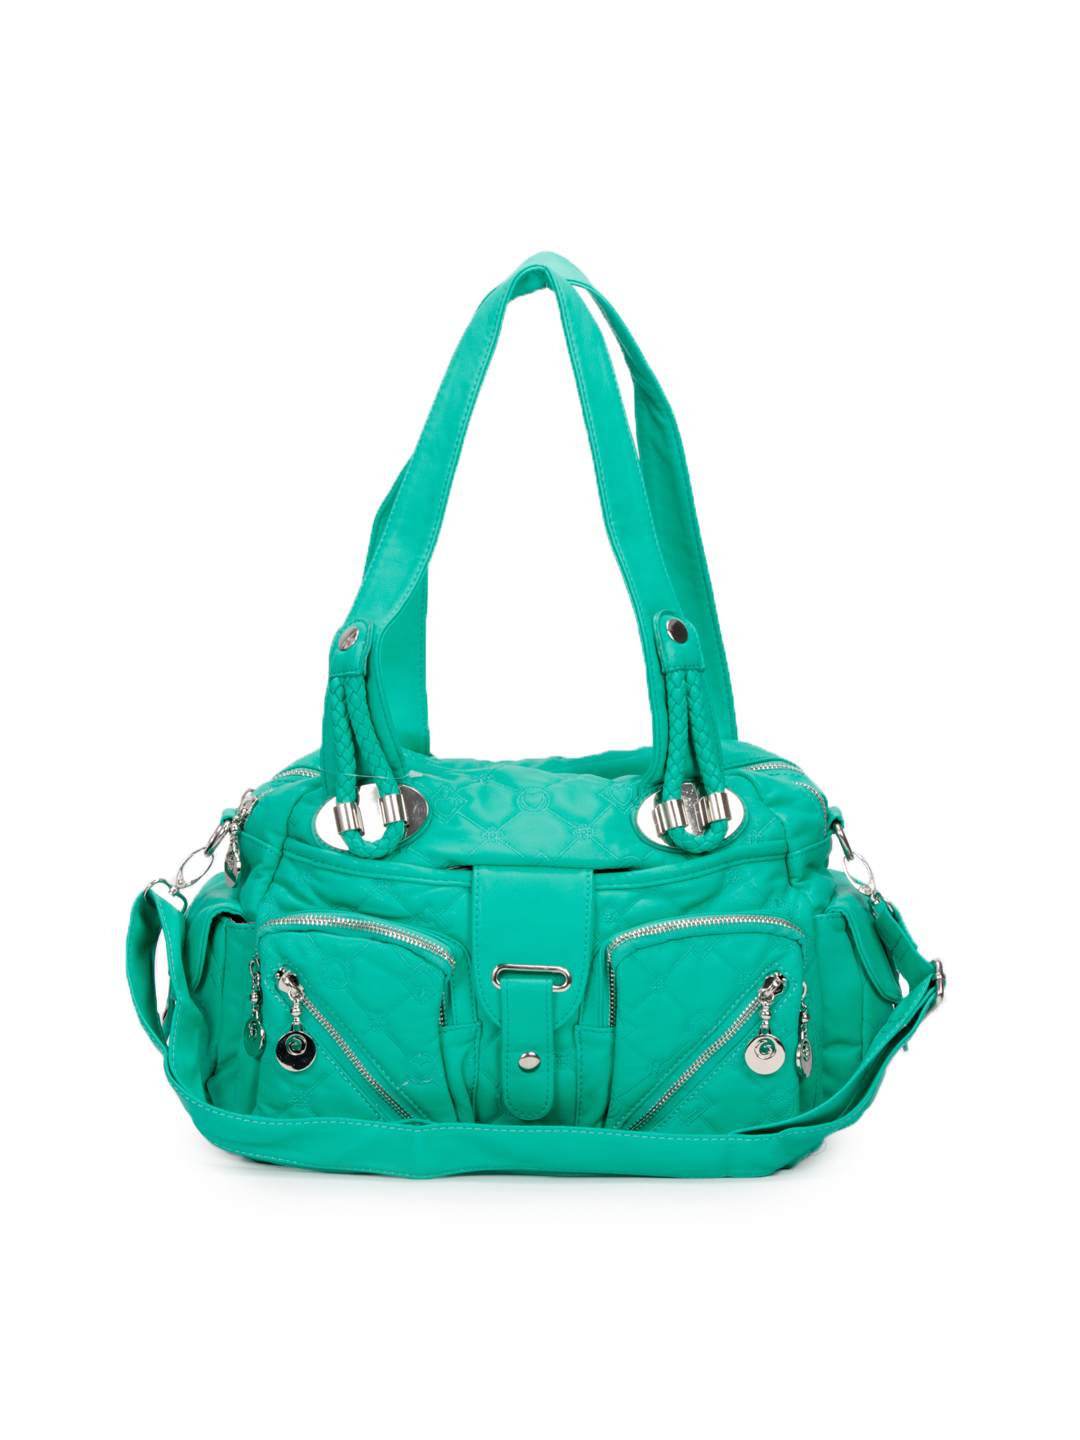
Kiara Women  Quilted Leatherette Green Handbag
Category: Accessories / Bags / Handbags
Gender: Women
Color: Green
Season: Summer 2012
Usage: Casual